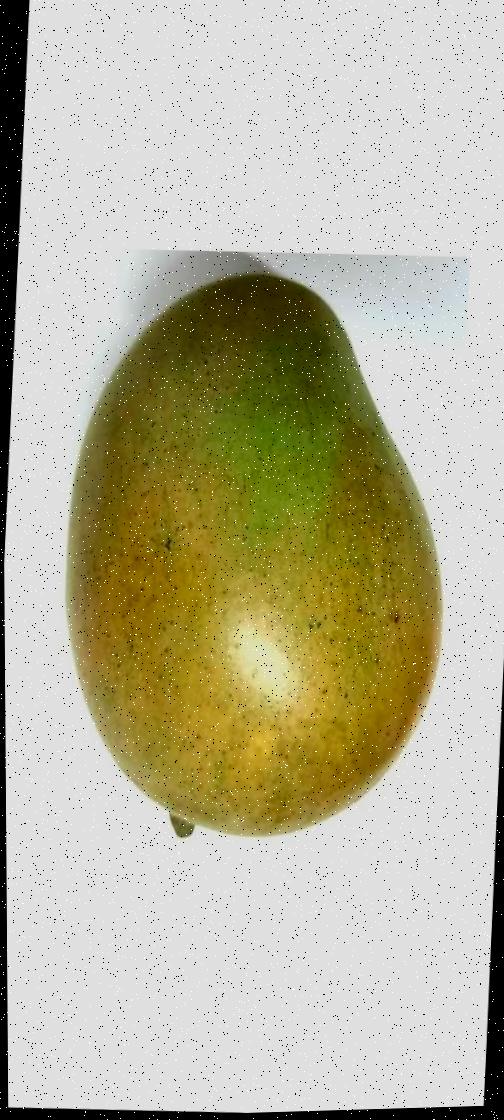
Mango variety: Shada